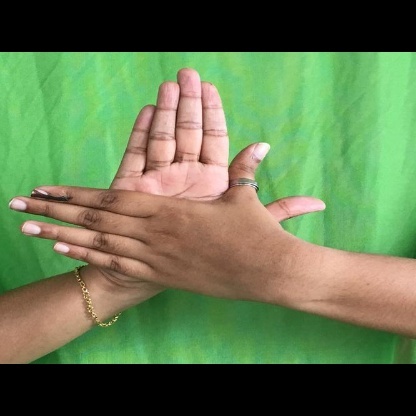
Mudra: Chakra